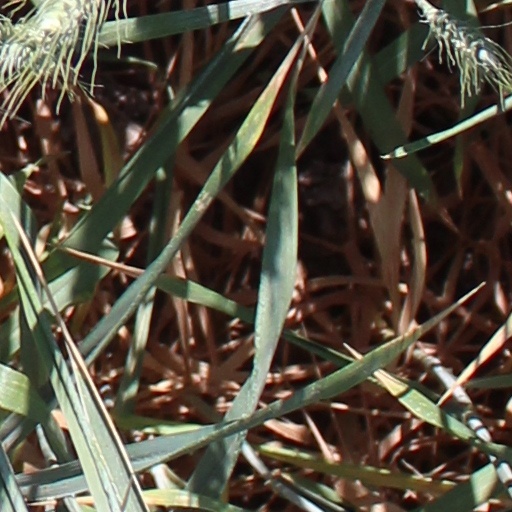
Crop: wheat